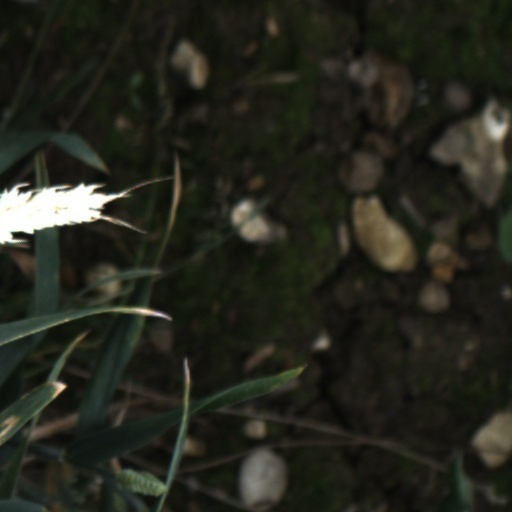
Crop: wheat